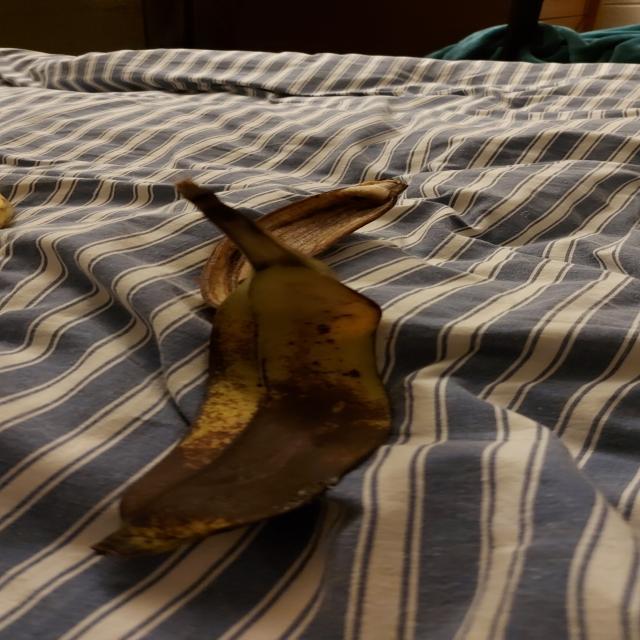
Label: bananas